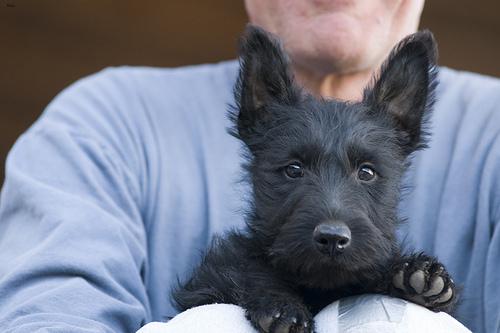
Breed: scottish terrier